South African Class 17E

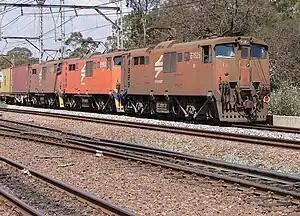
E1826 at Capital Park, Pretoria, Gauteng, 28 September 2006

During 1993 and 1994, Spoornet modified several Class 6E1, Series 7, 8 and 9 locomotives to improve their braking and traction reliability for service on the Natal mainline. These modified locomotives were reclassified to Class 17E.